Bagley Junction, Wisconsin

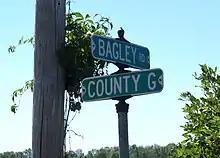
Sign for Bagley Road in Walsh

Bagley Junction and Bagley Road, which passes through the community, are named for John Bagley (June 20, 1852 Quebec – August 17, 1920 Tacoma, Washington), a lumberman. After his early activity in Wisconsin, Bagley was active in Washington and later became president of the Tacoma Eastern Railroad. There is another Bagley Junction, also named after John Bagley, in King County, Washington.